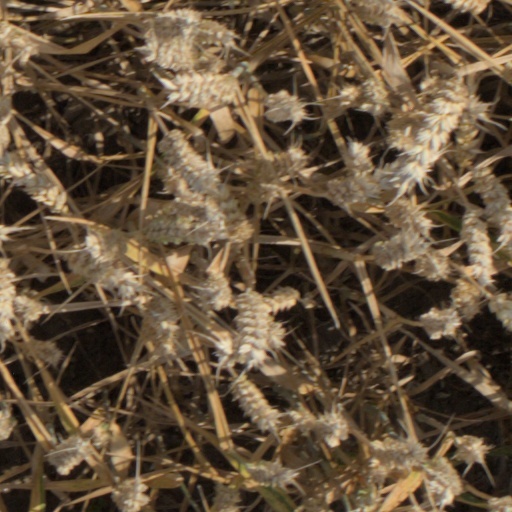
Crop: wheat